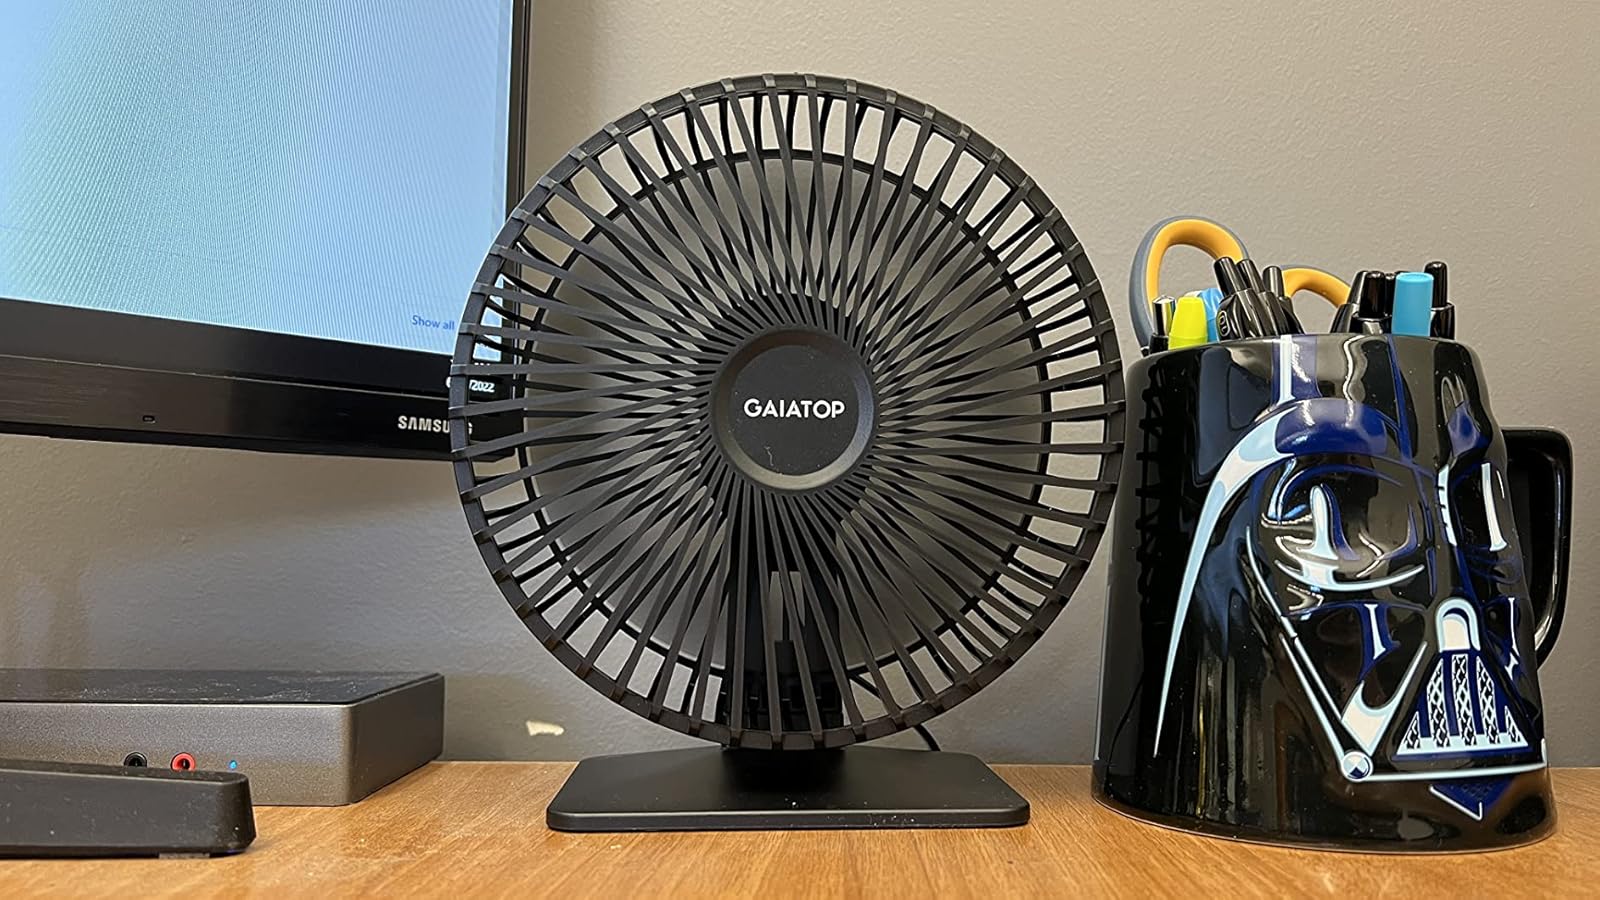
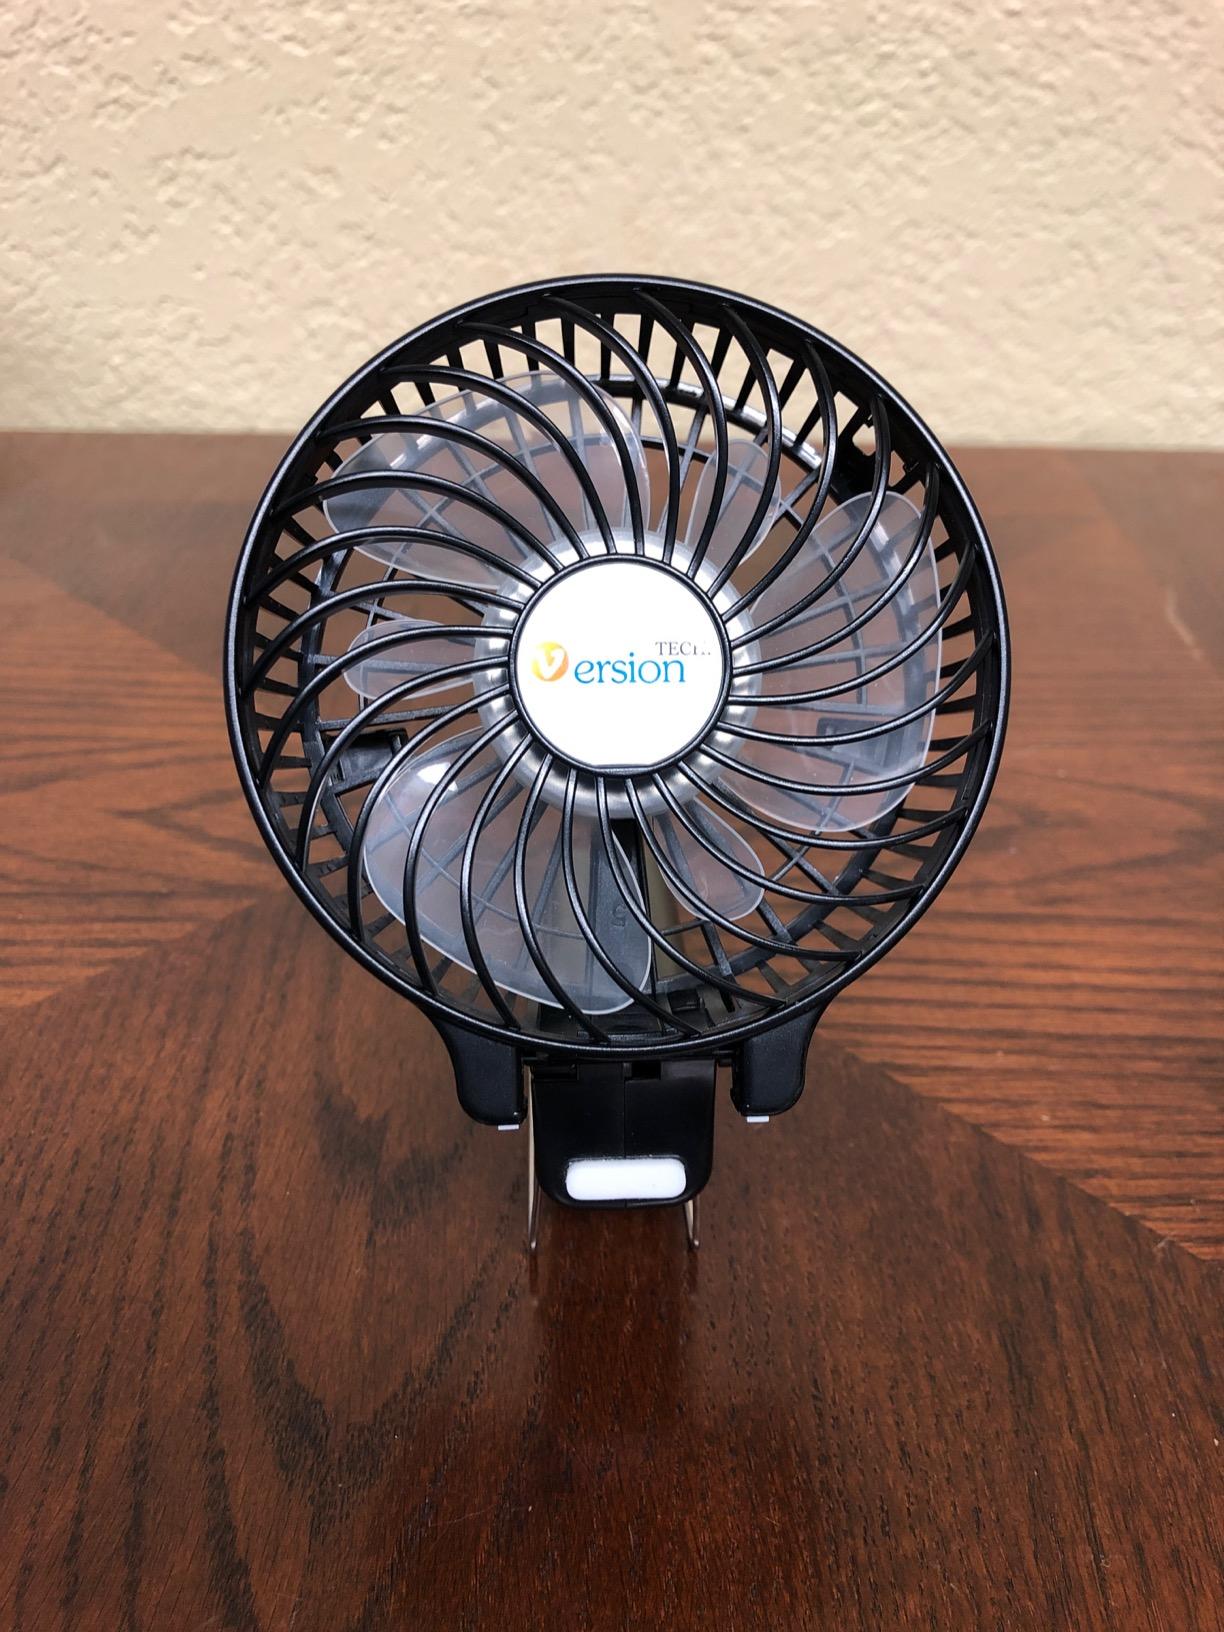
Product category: fan
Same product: no